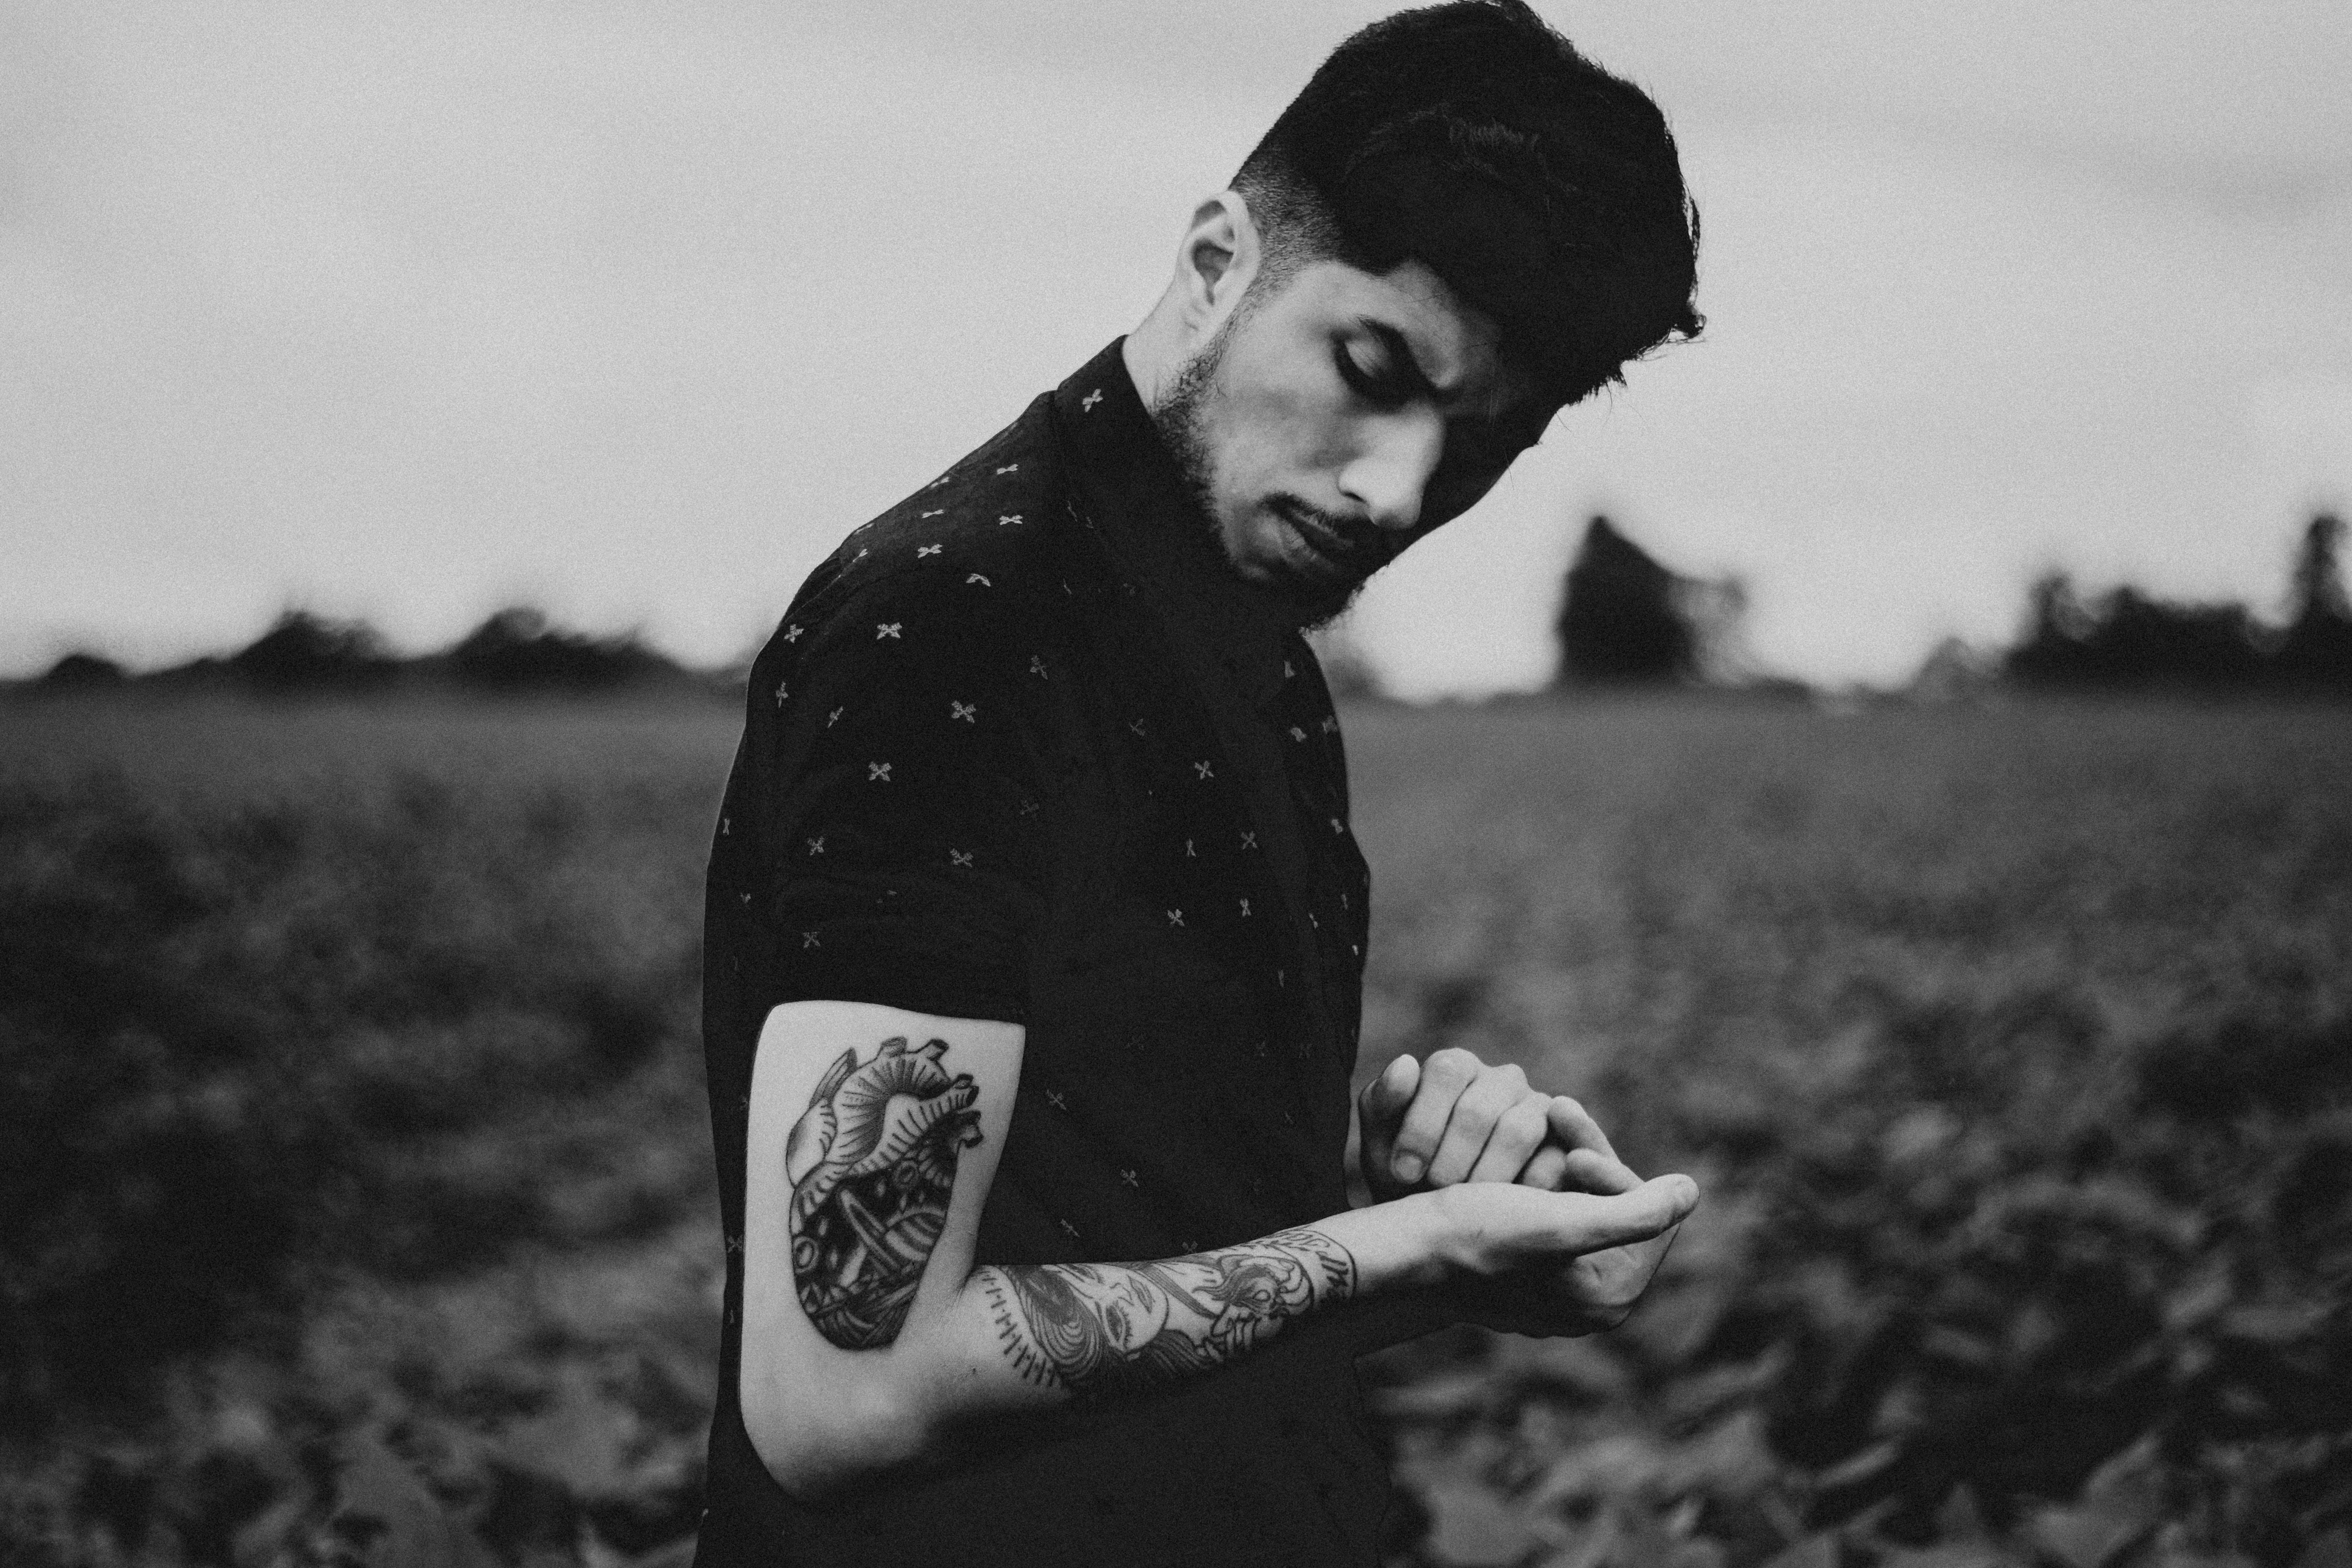
man, person, black and white, white, photography, male, guy, portrait, tattoo, darkness, black, monochrome, caucasian, photograph, beauty, emotion, photo shoot, monochrome photography, portrait photography, film noir, human positions